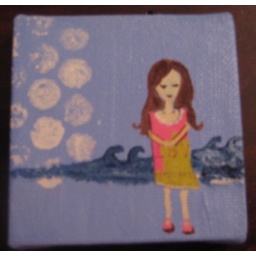
Tiny girl by the beach